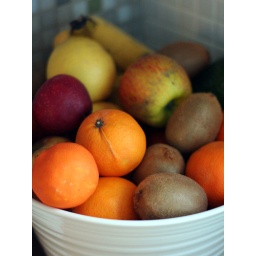
Day 8 - the fruit bowl runneth over